Daigo Fukuryū Maru

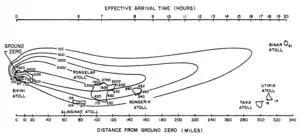
The "Bravo" fallout plume spread dangerous levels of radiation over an area over long, including inhabited islands. The contour lines show the cumulative radiation dose in roentgens (R) for the first 96 hours after the test.

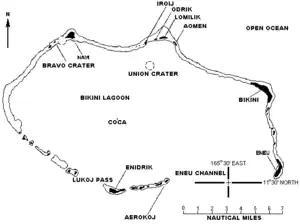
The Bikini Atoll. The Bravo crater is on the North West end of the atoll. The device's firing crew were located on Enyu island, variously spelt as Eneu island as depicted in this map.

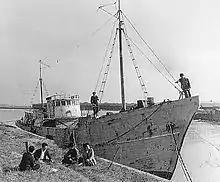
Daigo Fukuryū Maru in early 1950s, shortly before the incident

The "Daigo Fukuryū Maru" ("Lucky Dragon No. 5") encountered the fallout from the U.S. Castle Bravo nuclear test at Bikini Atoll, near the Marshall Islands, on March 1, 1954. When the test was held, the "Daigo Fukuryū Maru" was catching fish outside the danger zone that the U.S. government had declared in advance. However, the test was more than twice as powerful as predicted, and changes in weather patterns blew nuclear fallout, in the form of a fine ash, outside the danger zone. On that day, the sky in the west lit up like a sunset. The "Daigo Fukuryū Maru" was not damaged by the shock wave from the blast. However, several hours later white, radioactive dust made up of radioactive particles of coral and sand fell upon the ship. The fishermen attempted to escape from the area, but they took almost six hours to retrieve fishing gear from the sea and process fish (mainly shark and tuna) caught on the lines, exposing themselves to the radioactive fallout. The fishermen scooped the highly radioactive dust into bags with their bare hands. One fisherman, Oishi Matashichi, reported that he "took a lick" of the dust that fell on his ship, likening the falling material to 粉雪 ("powdered snow") and describing it as gritty but with no taste. The dust stuck to their bodies and the ship, entering their nasal passages and ears, irritating their eyes and collecting inside their underwear. Radiation sickness symptoms appeared later that day. Due to this, the fishermen called the white ash "shi no hai" (死の灰, death ash). The ash that fell upon the ship carried strontium-90, cesium-137, and uranium-237.